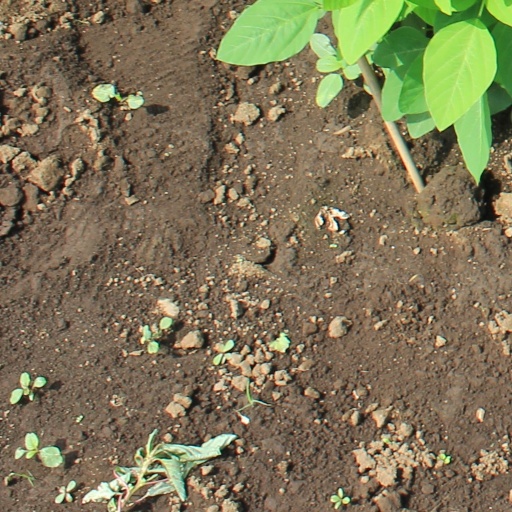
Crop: soybean